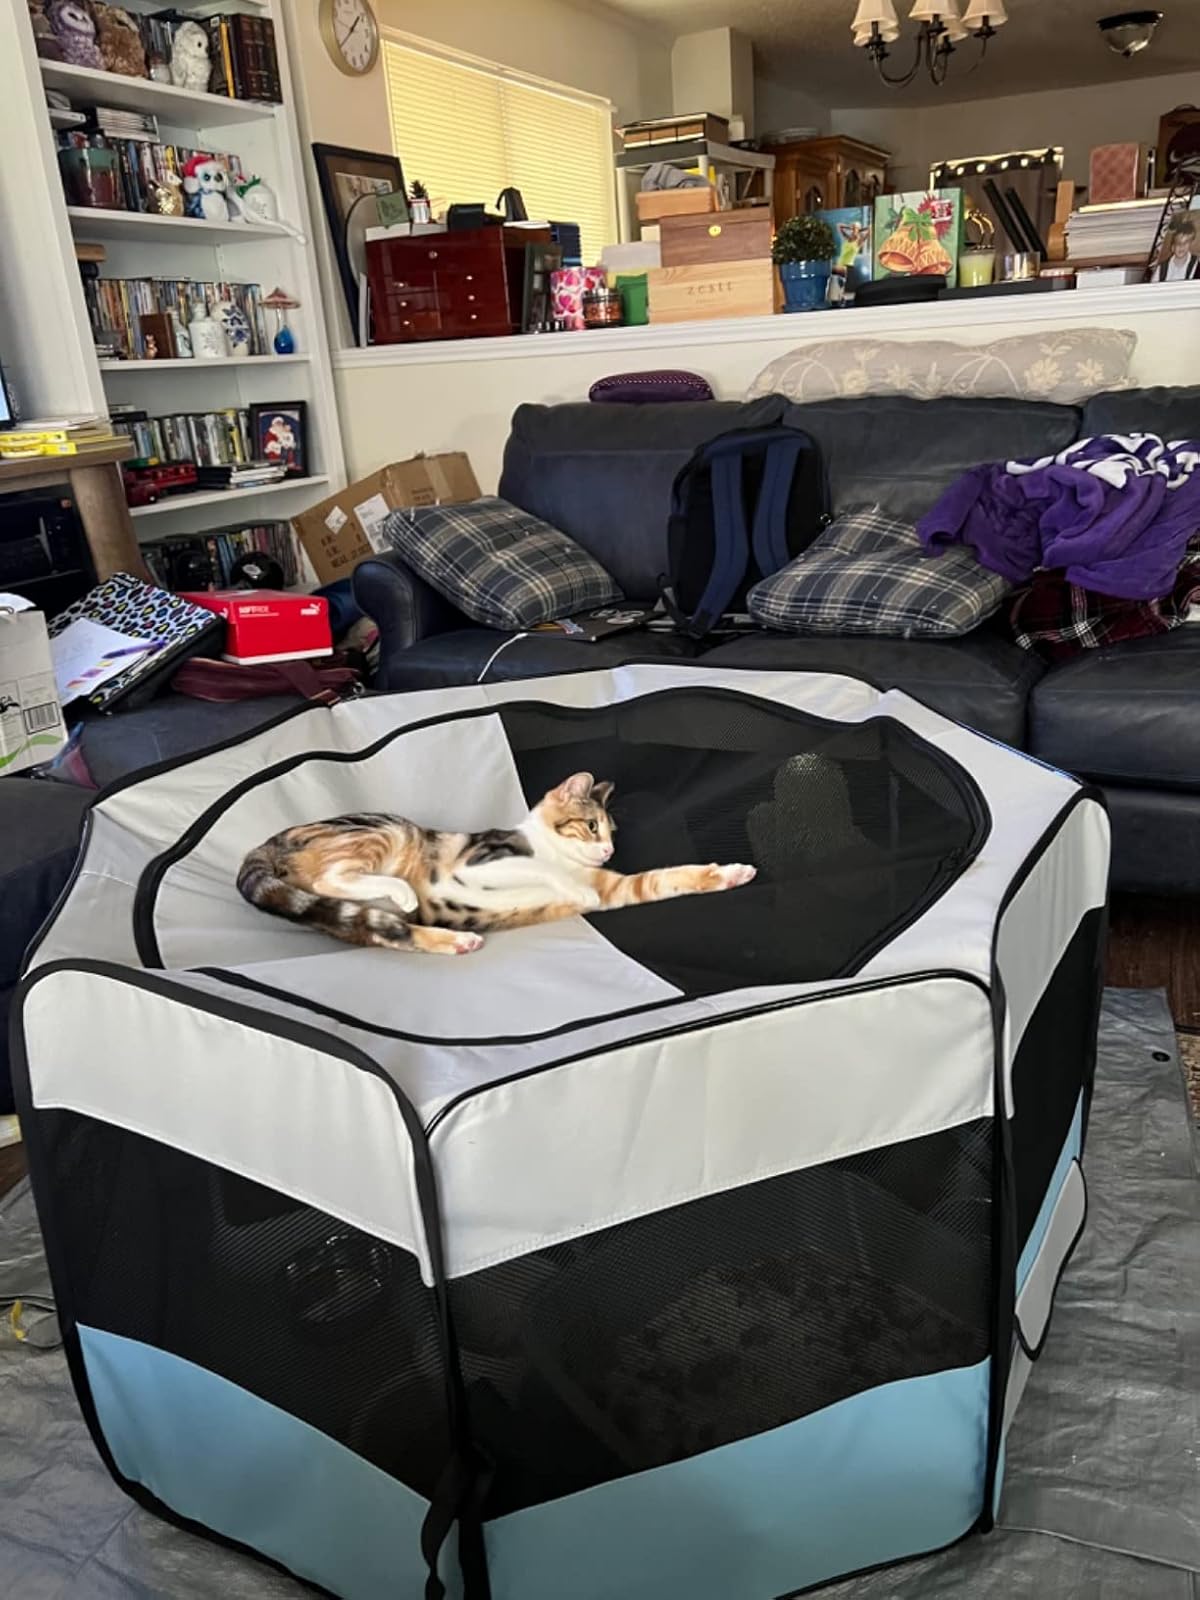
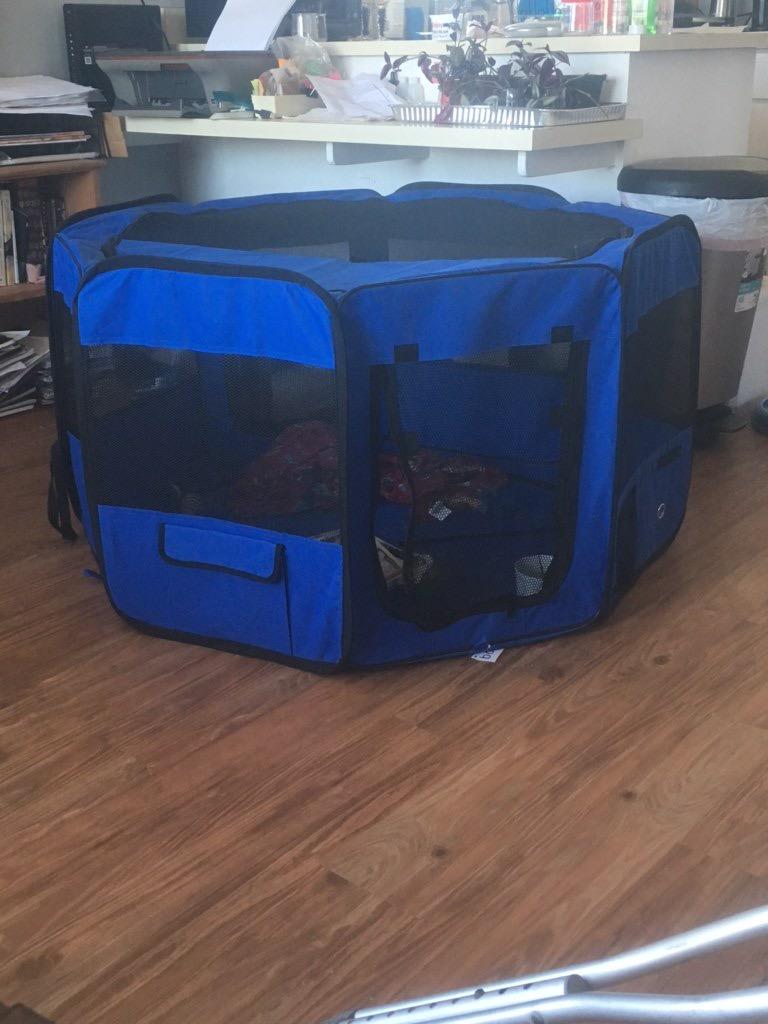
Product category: items_kennel
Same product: no